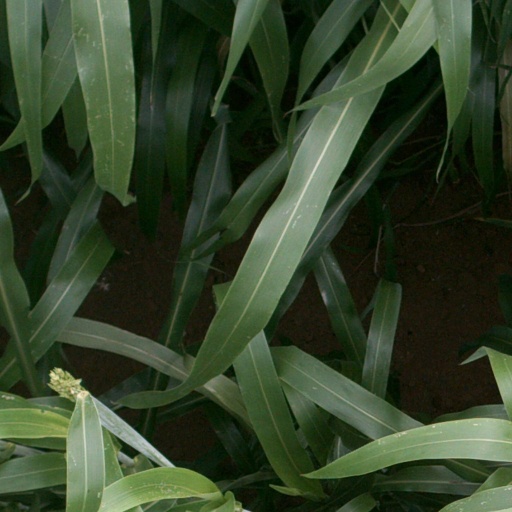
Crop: sorghum